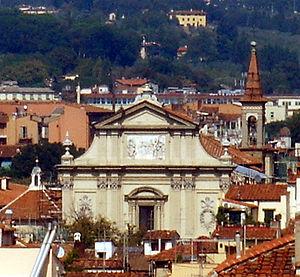
Le couvent San Marco est une des parties du complexe religieux situé Piazza San Marco, dans la ville de Florence en Italie, précisément le bâtiment datant du Trecento, le cloître des Silvestrini, aujourd'hui ouvert au public, et qui permet de contempler les fresques de Fra Angelico, son Annonciation à Marie et les décorations de chacune des cellules des moines ; elles furent commandées par Antonin de Florence, alors archevêque de la ville.